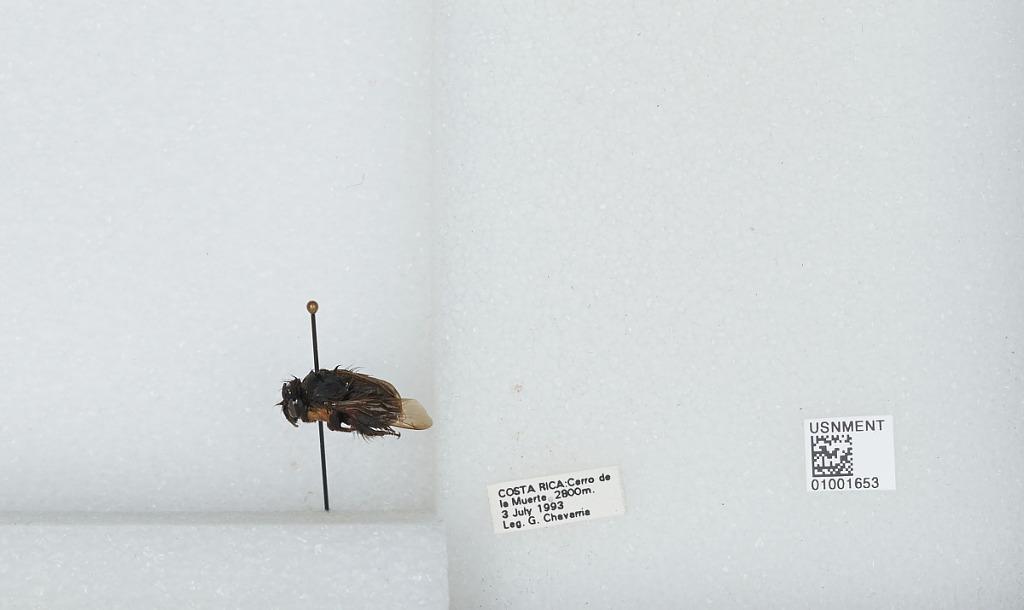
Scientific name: Bombus (Pyrobombus) ephippiatus (Say)
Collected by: G. Chavarria
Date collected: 1993-7-3
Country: Costa Rica
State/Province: San Jose
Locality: Cerro de la Muerte
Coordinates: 9.5583, -83.7239